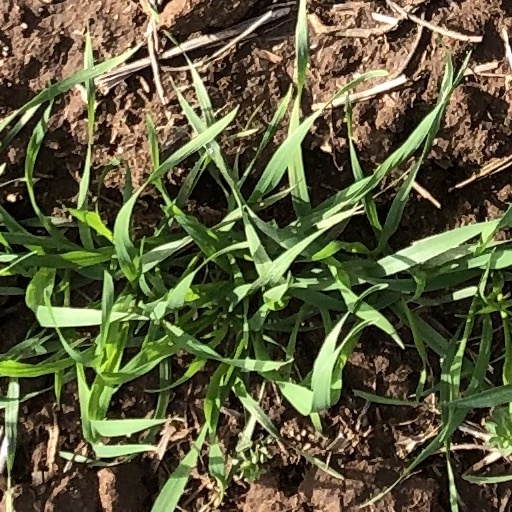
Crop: wheat